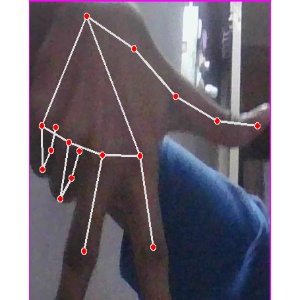
अक्षर: ग